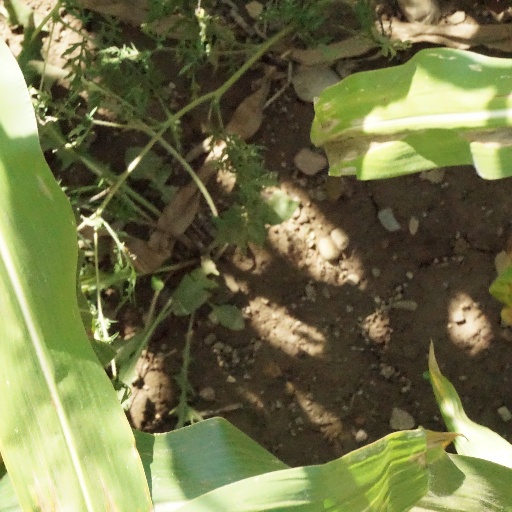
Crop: maize; corn